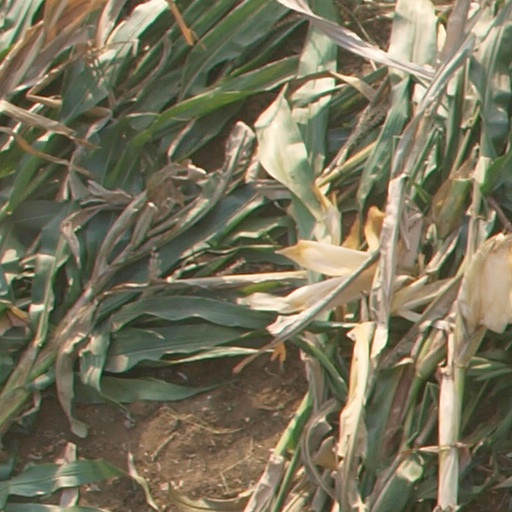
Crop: maize; corn